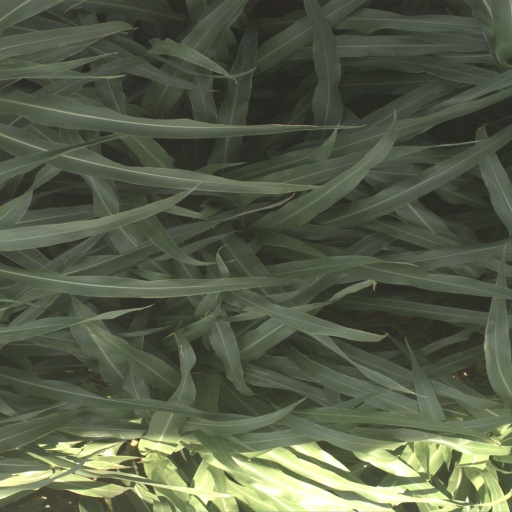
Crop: sorghum